Lake Cowal

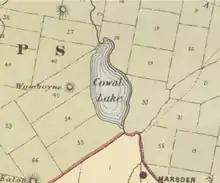
Cowal Lake from John Sands 1886 map.

Lake Cowal is situated 47 km North East of West Wyalong and is home to a variety of endangered species. Some of these species include: